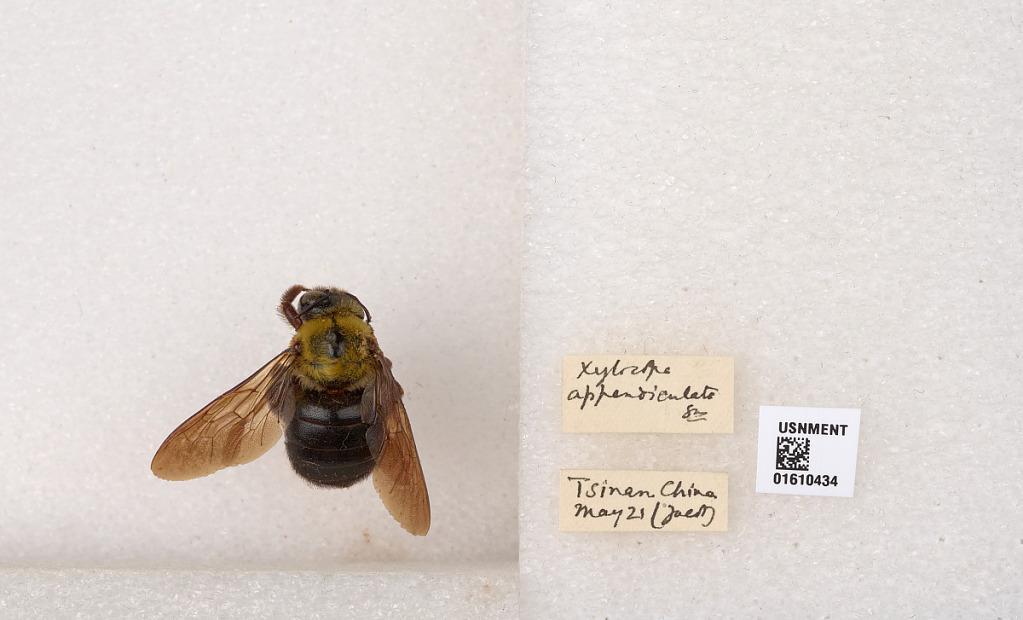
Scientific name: Xylocopa (Alloxylocopa) appendiculata appendiculata Smith
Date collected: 1921-5-1
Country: China
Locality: Tsinan
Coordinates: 36.6429, 117.029